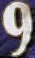
Number: 9